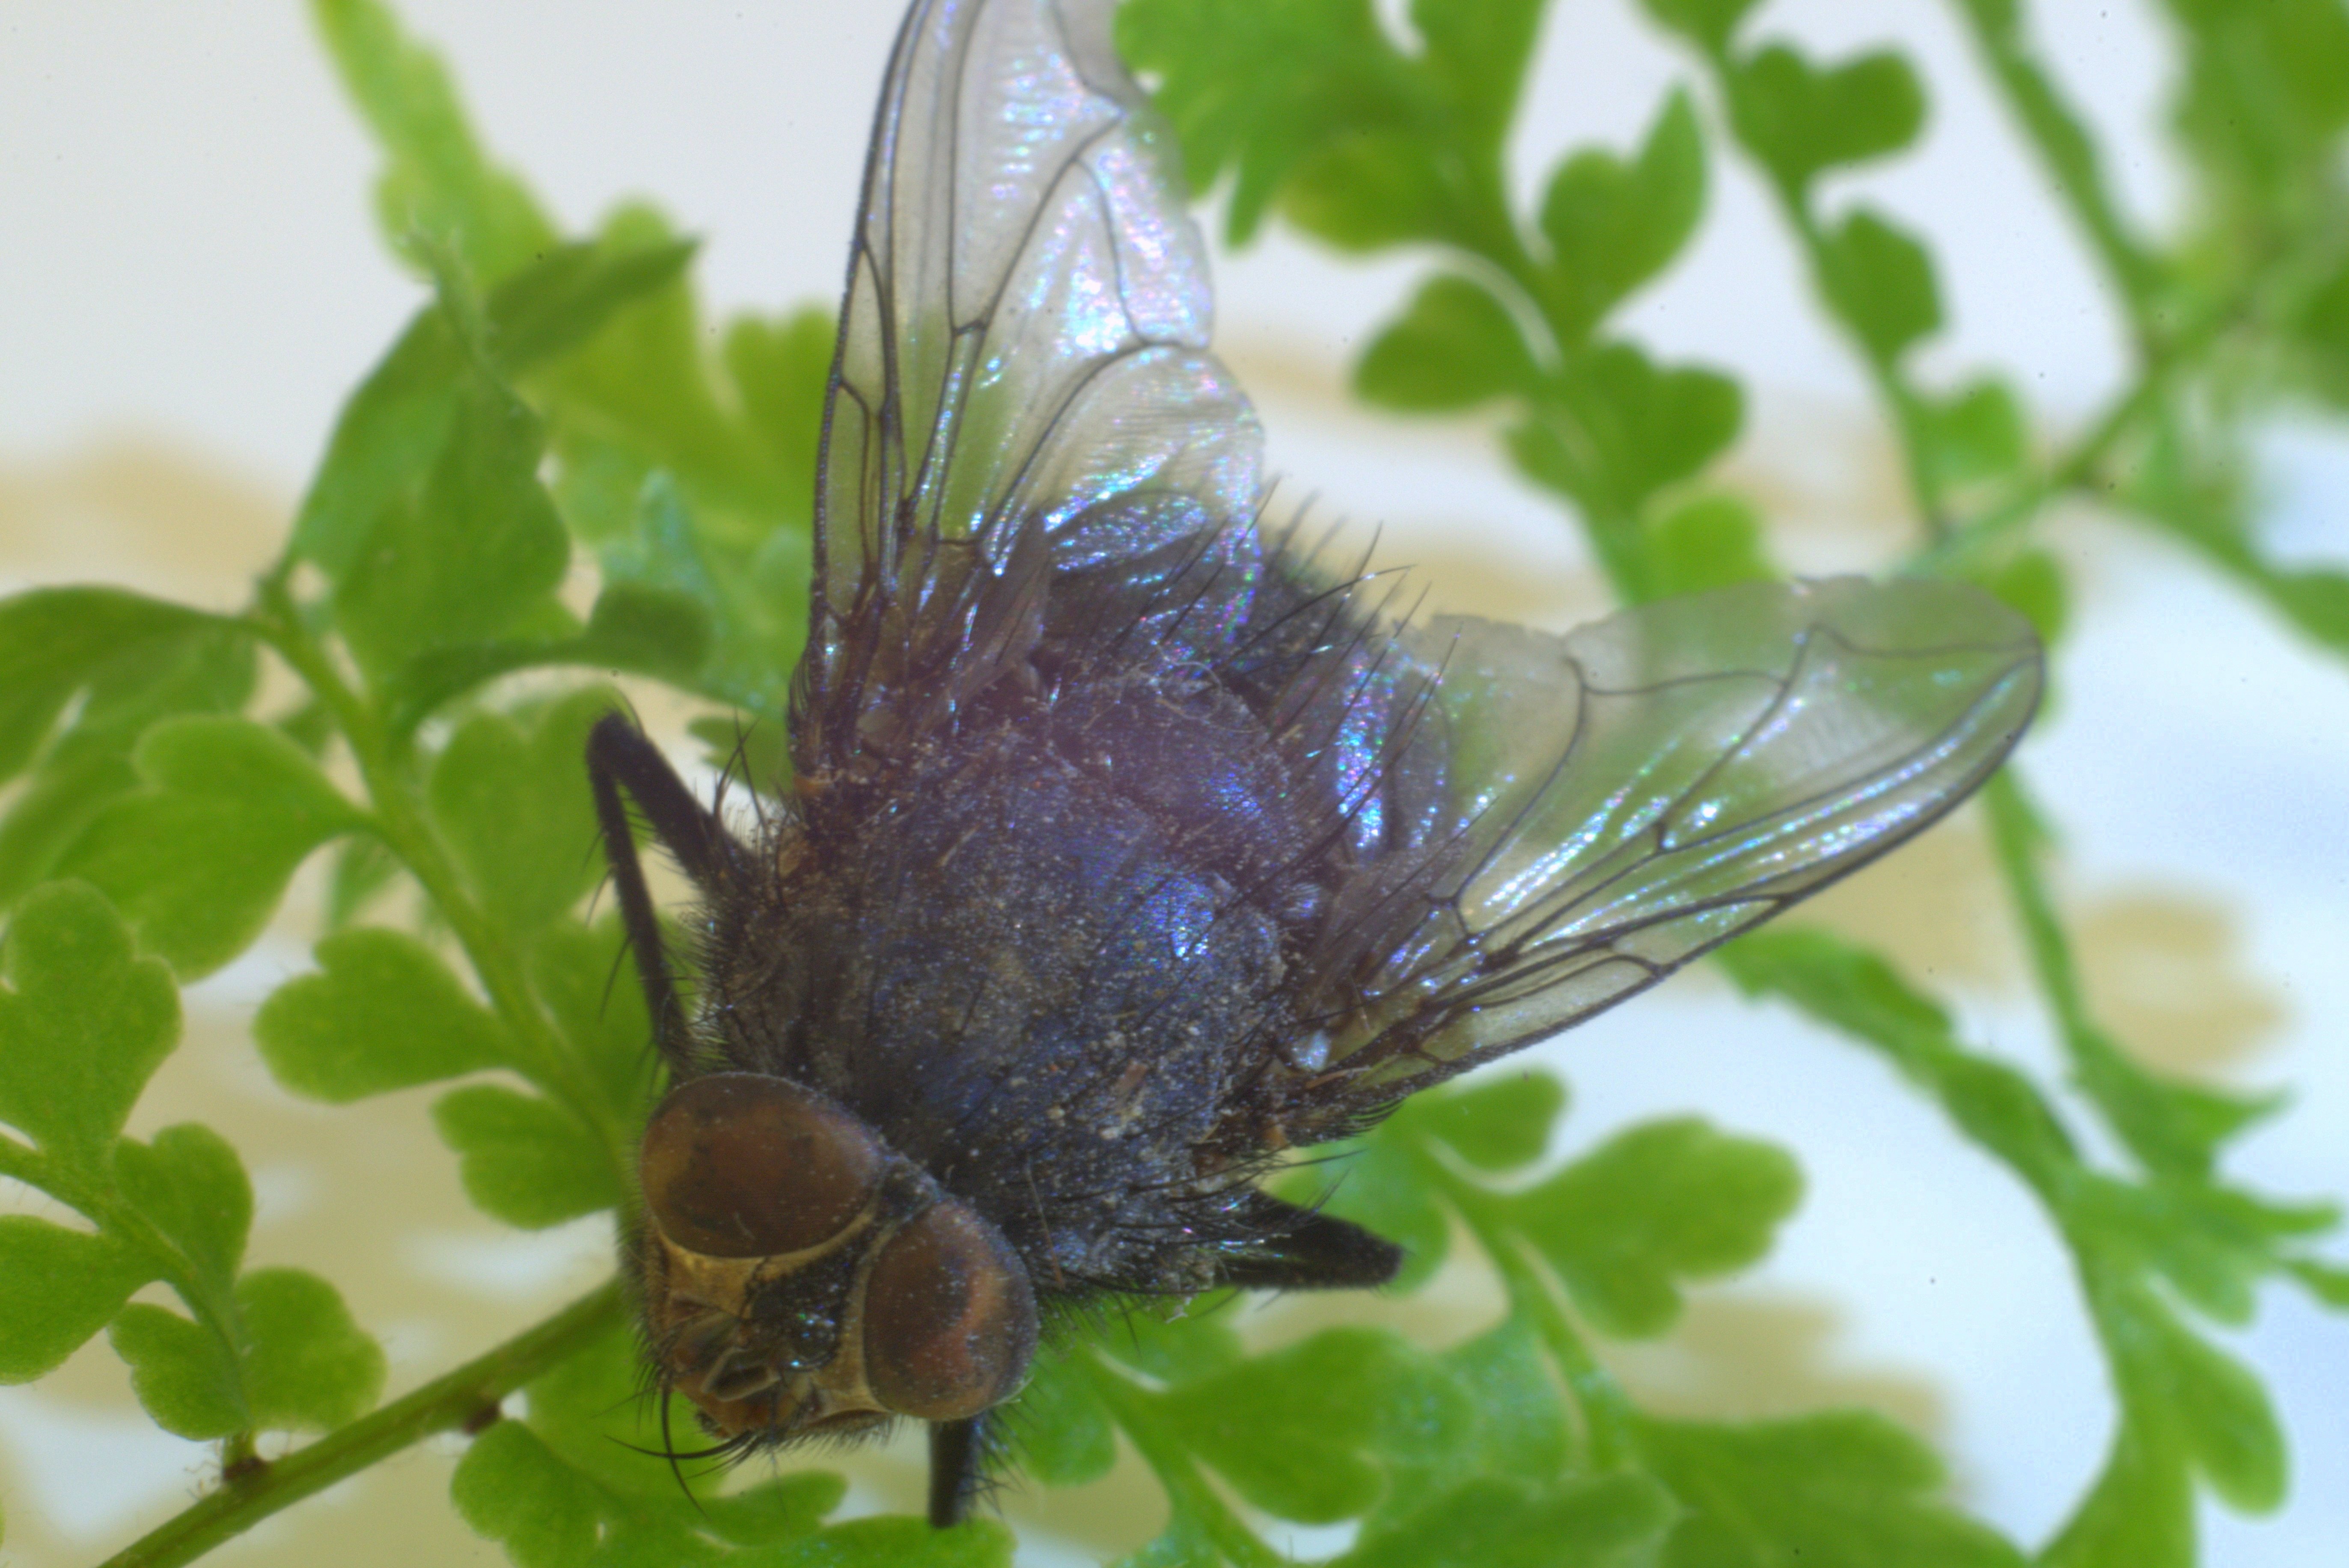
nature, plant, flower, animal, fly, green, insect, macro, closeup, fauna, invertebrate, close up, wings, hairy, zoom, pest, italian, nectar, macro photography, mucha, disgusting